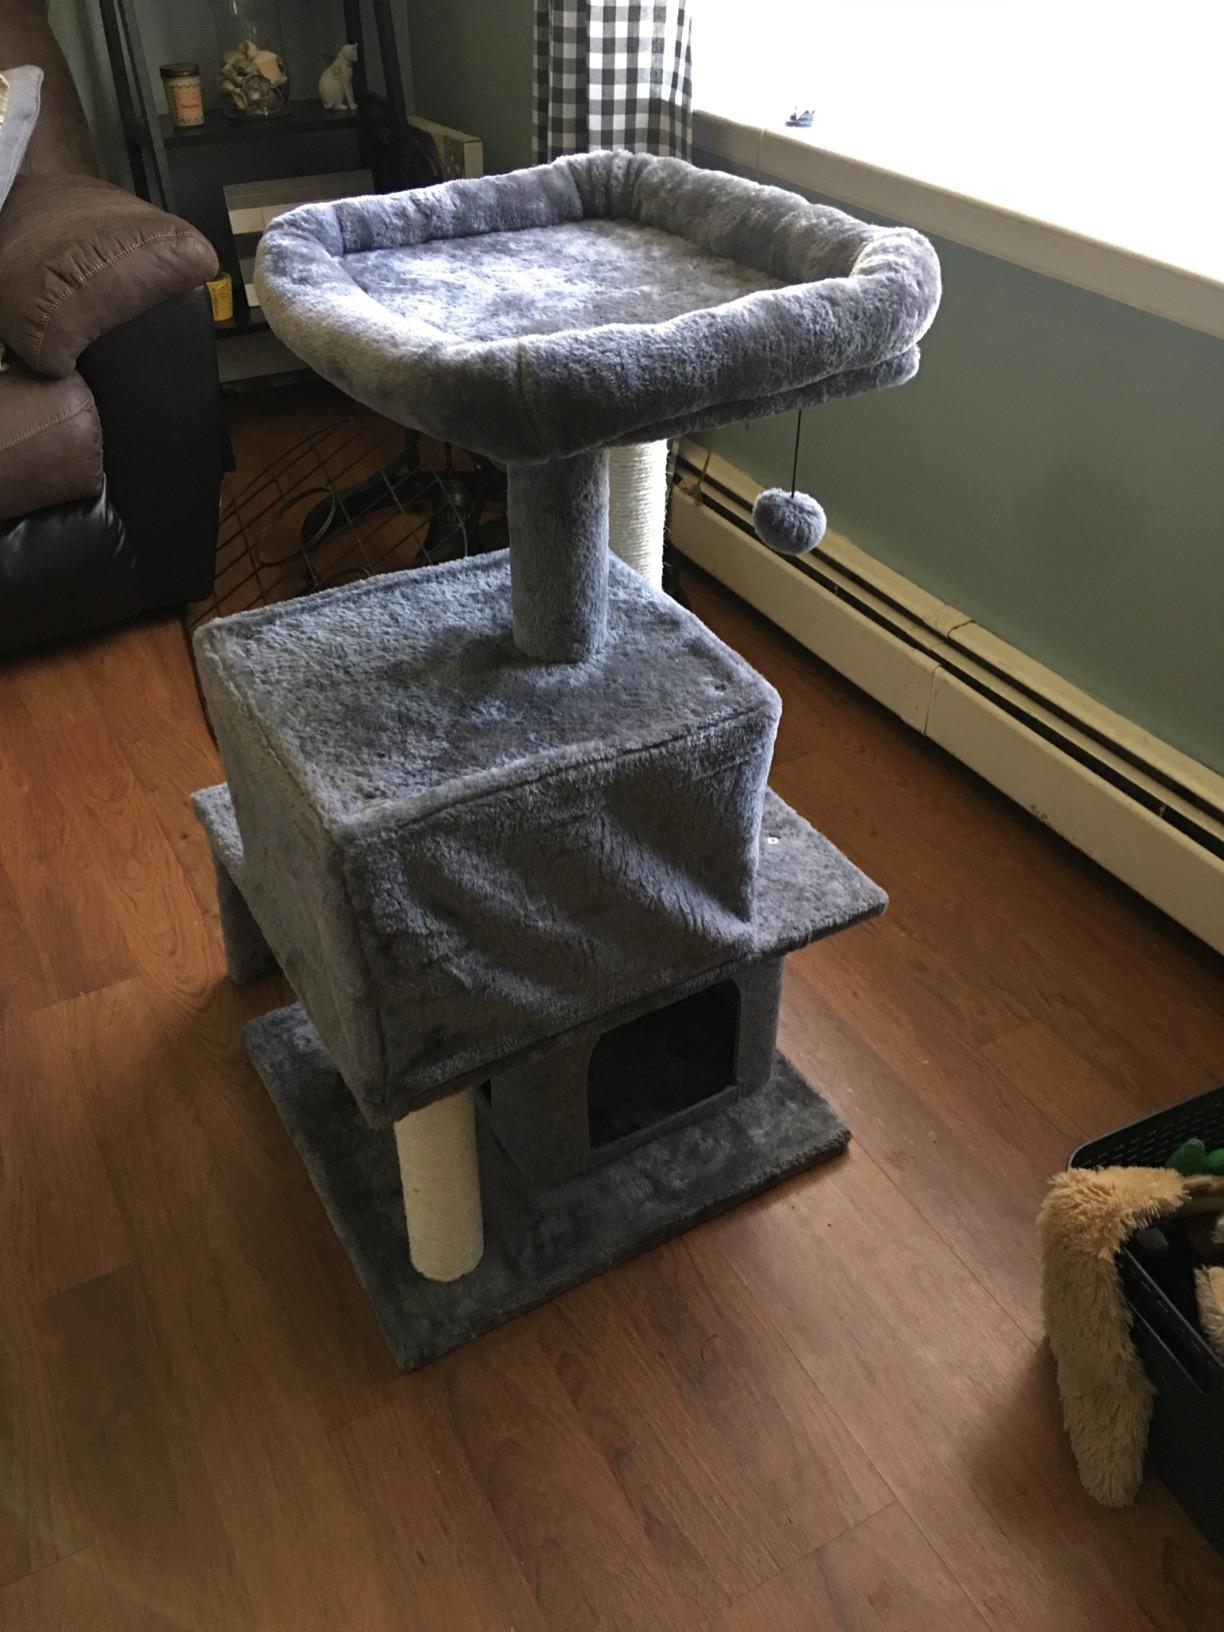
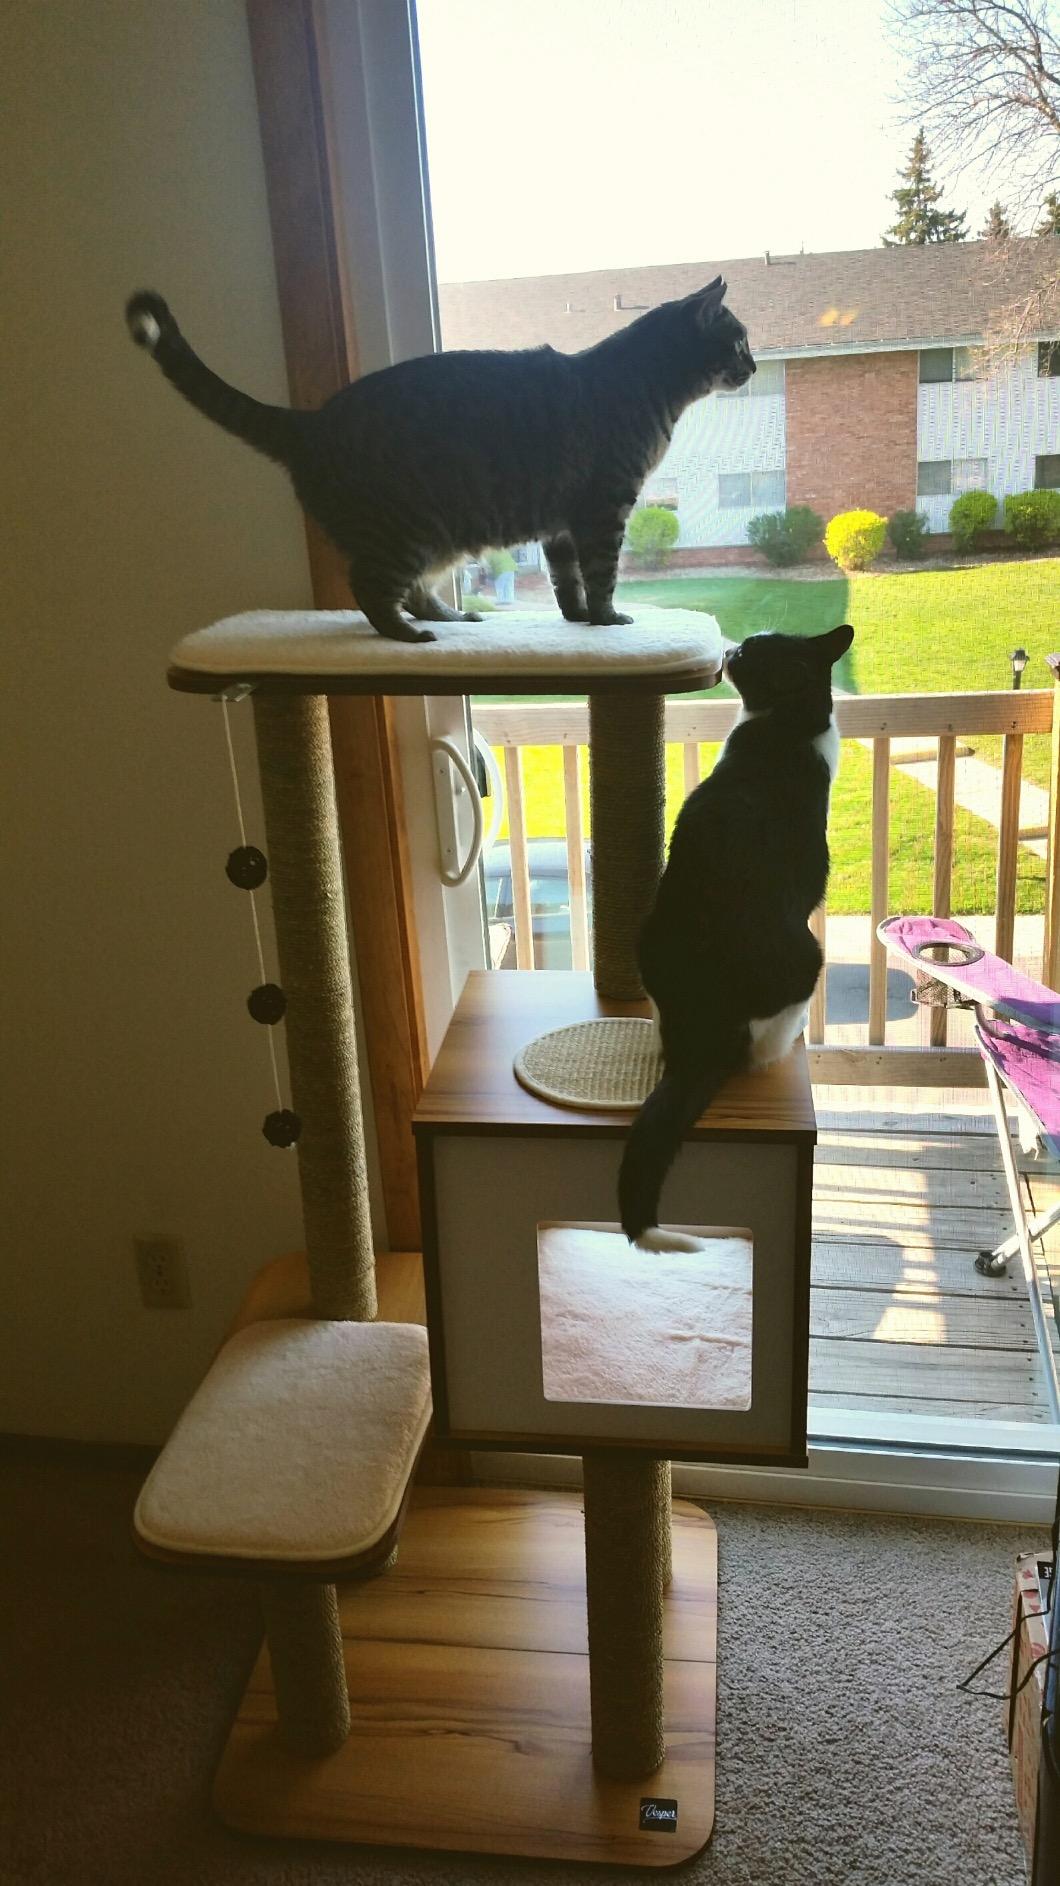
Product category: items_cat tree
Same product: no